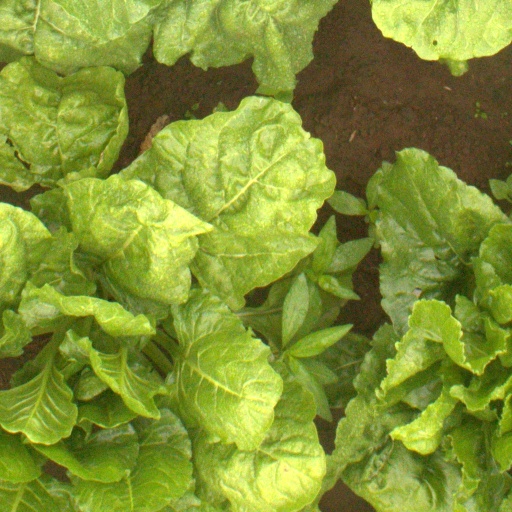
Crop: sugar beet